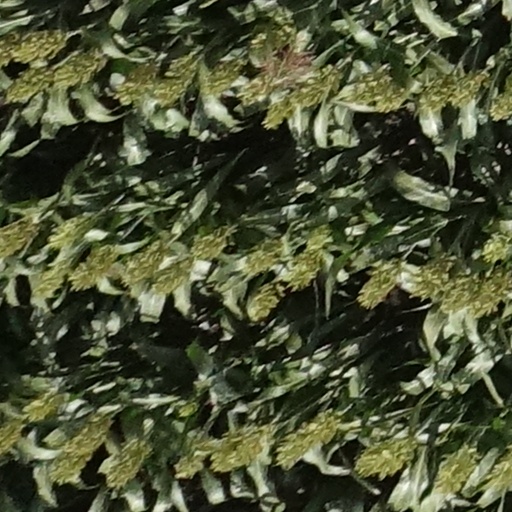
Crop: sorghum